Gipsy Kings

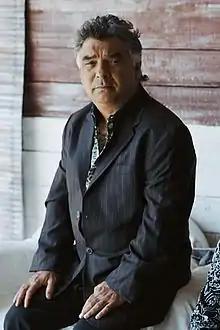
Nicolas Reyes remains the frontman of the recording act.

Individual members of the band have toured with their own projects and released solo albums. In 1989, Canut Reyes published "Boléro", and in 2012, his second album, "Gitano", came out.